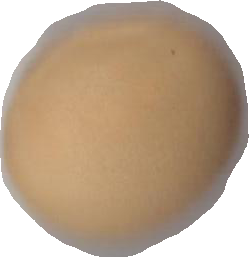
Variety: Grobogan